Huinnyeoul Culture Village

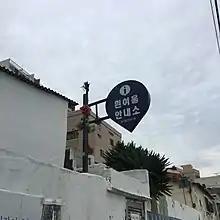
Sign of Huinnyeoul Culture Village information bureau.

Huinnyeoul Culture Village is a seaside town of Yeongseon-dong, Yeongdo District, Busan, South Korea, located on a high cliff.